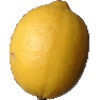
Label: Lemon 1